Crangonyctidae

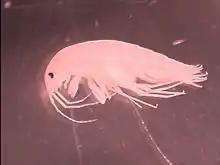

Crangonyctidae is a family of cave-dwelling freshwater amphipod crustaceans. It contains the following genera: